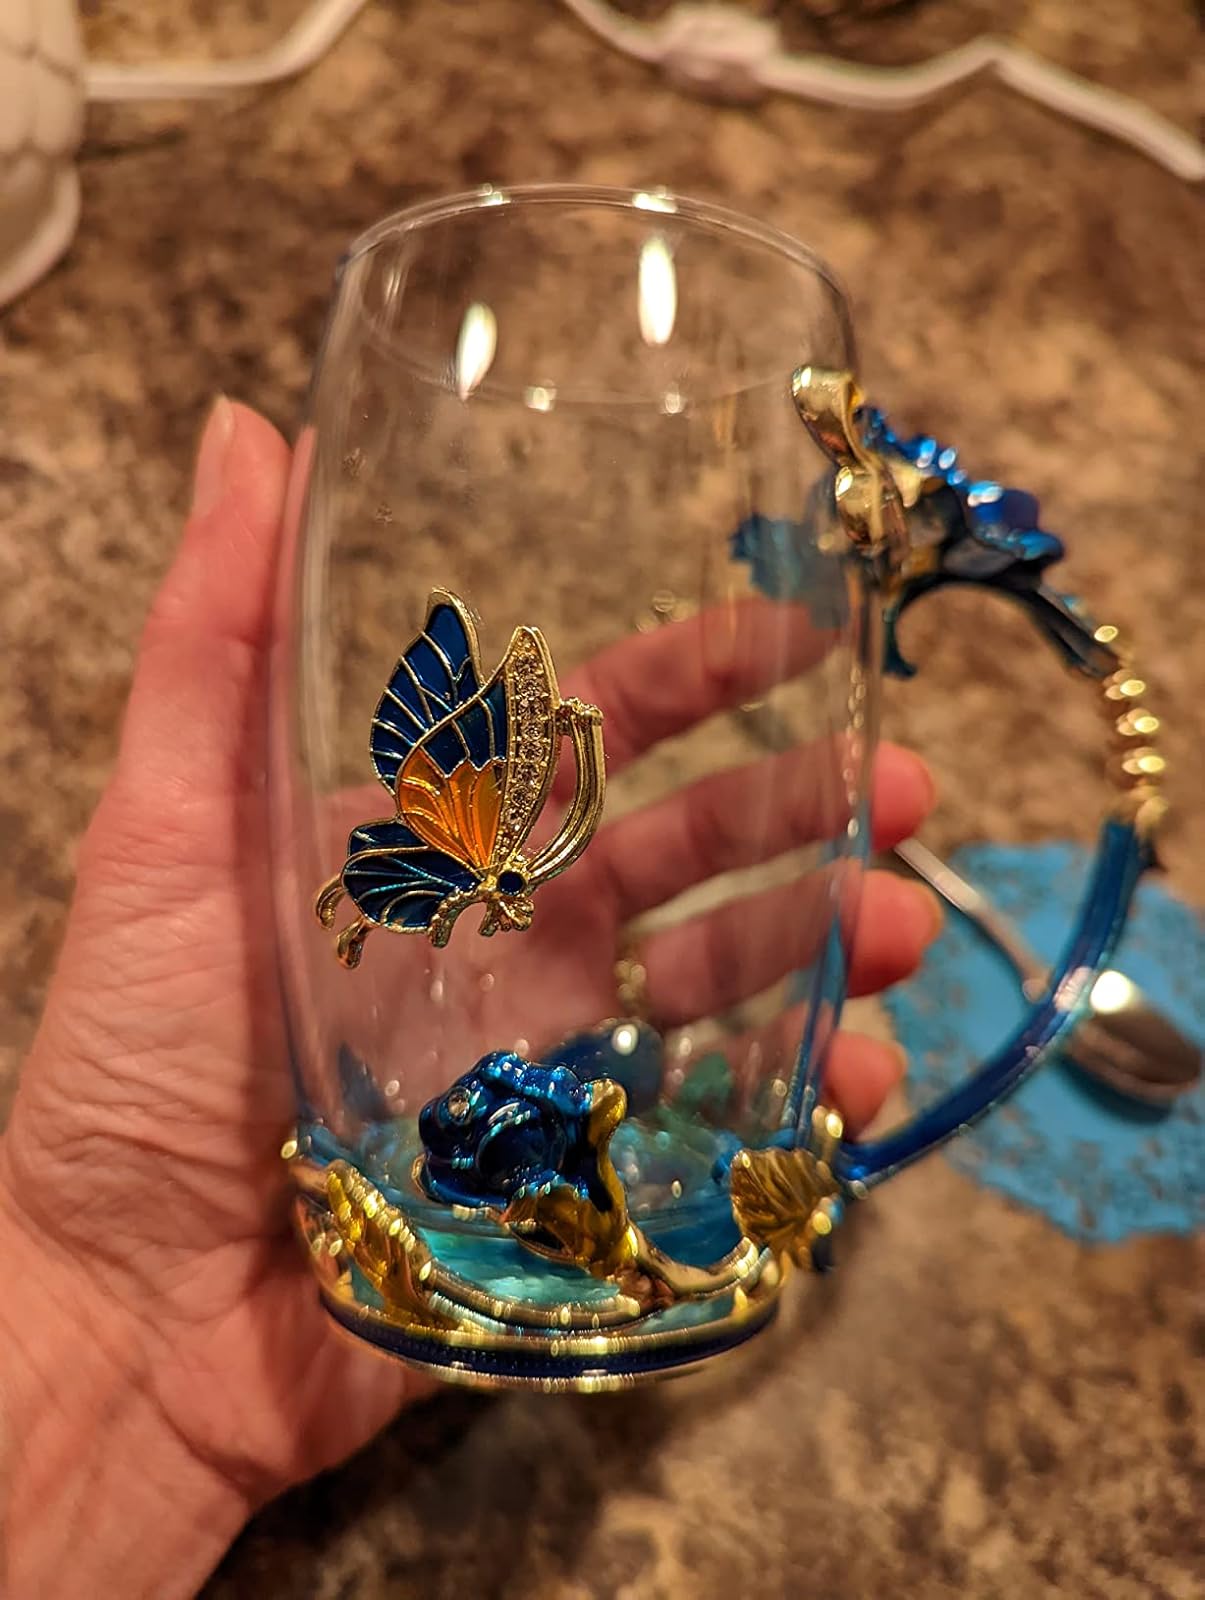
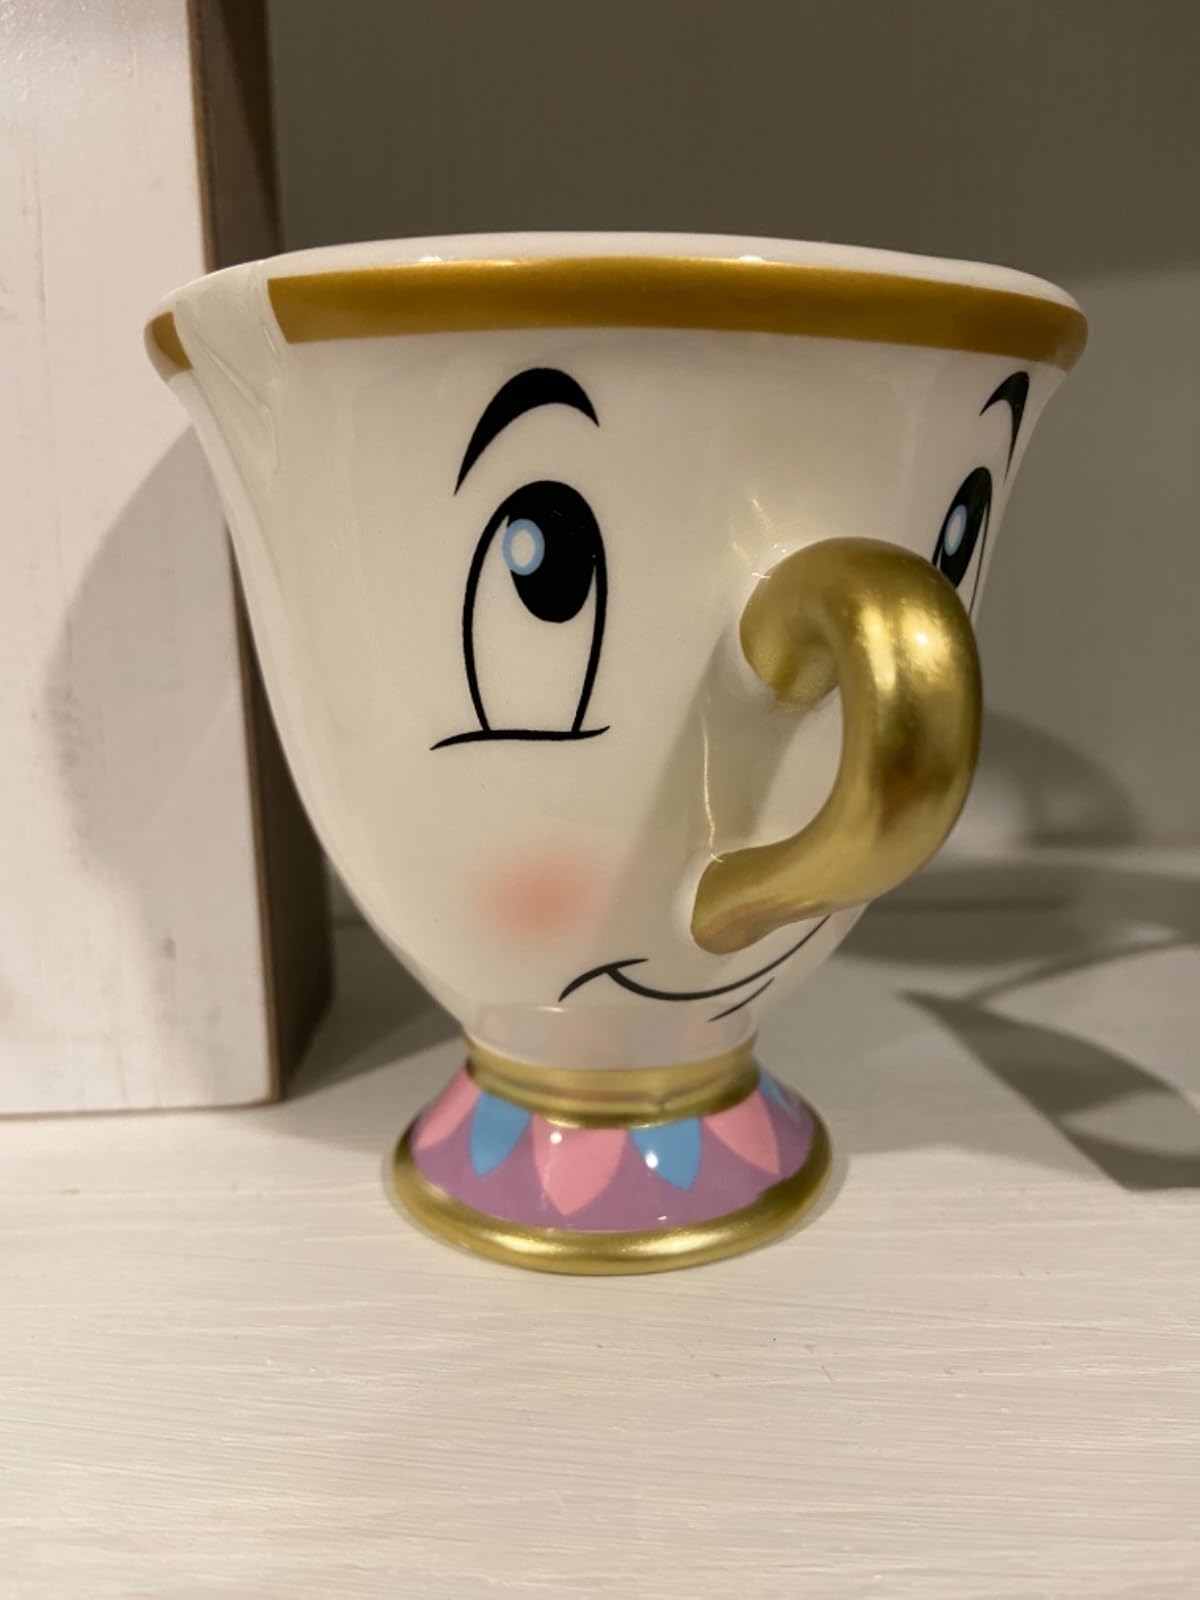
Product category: items_mug
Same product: no